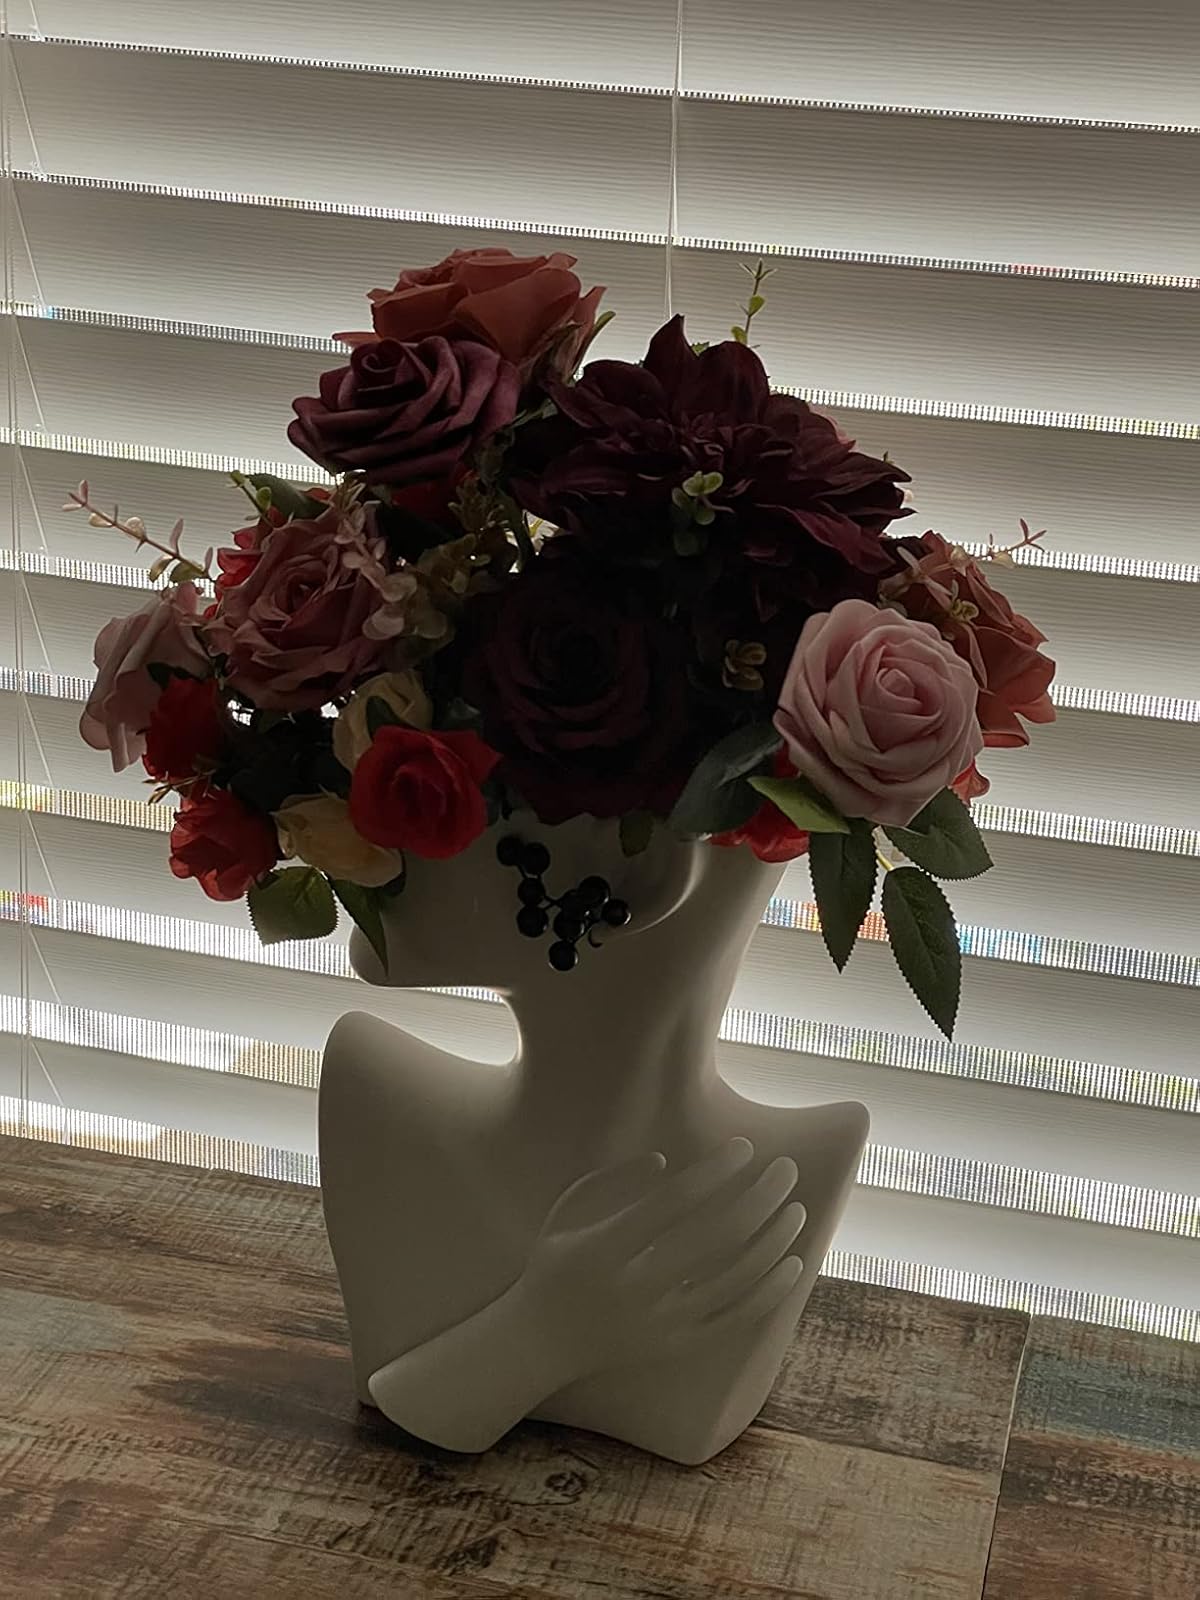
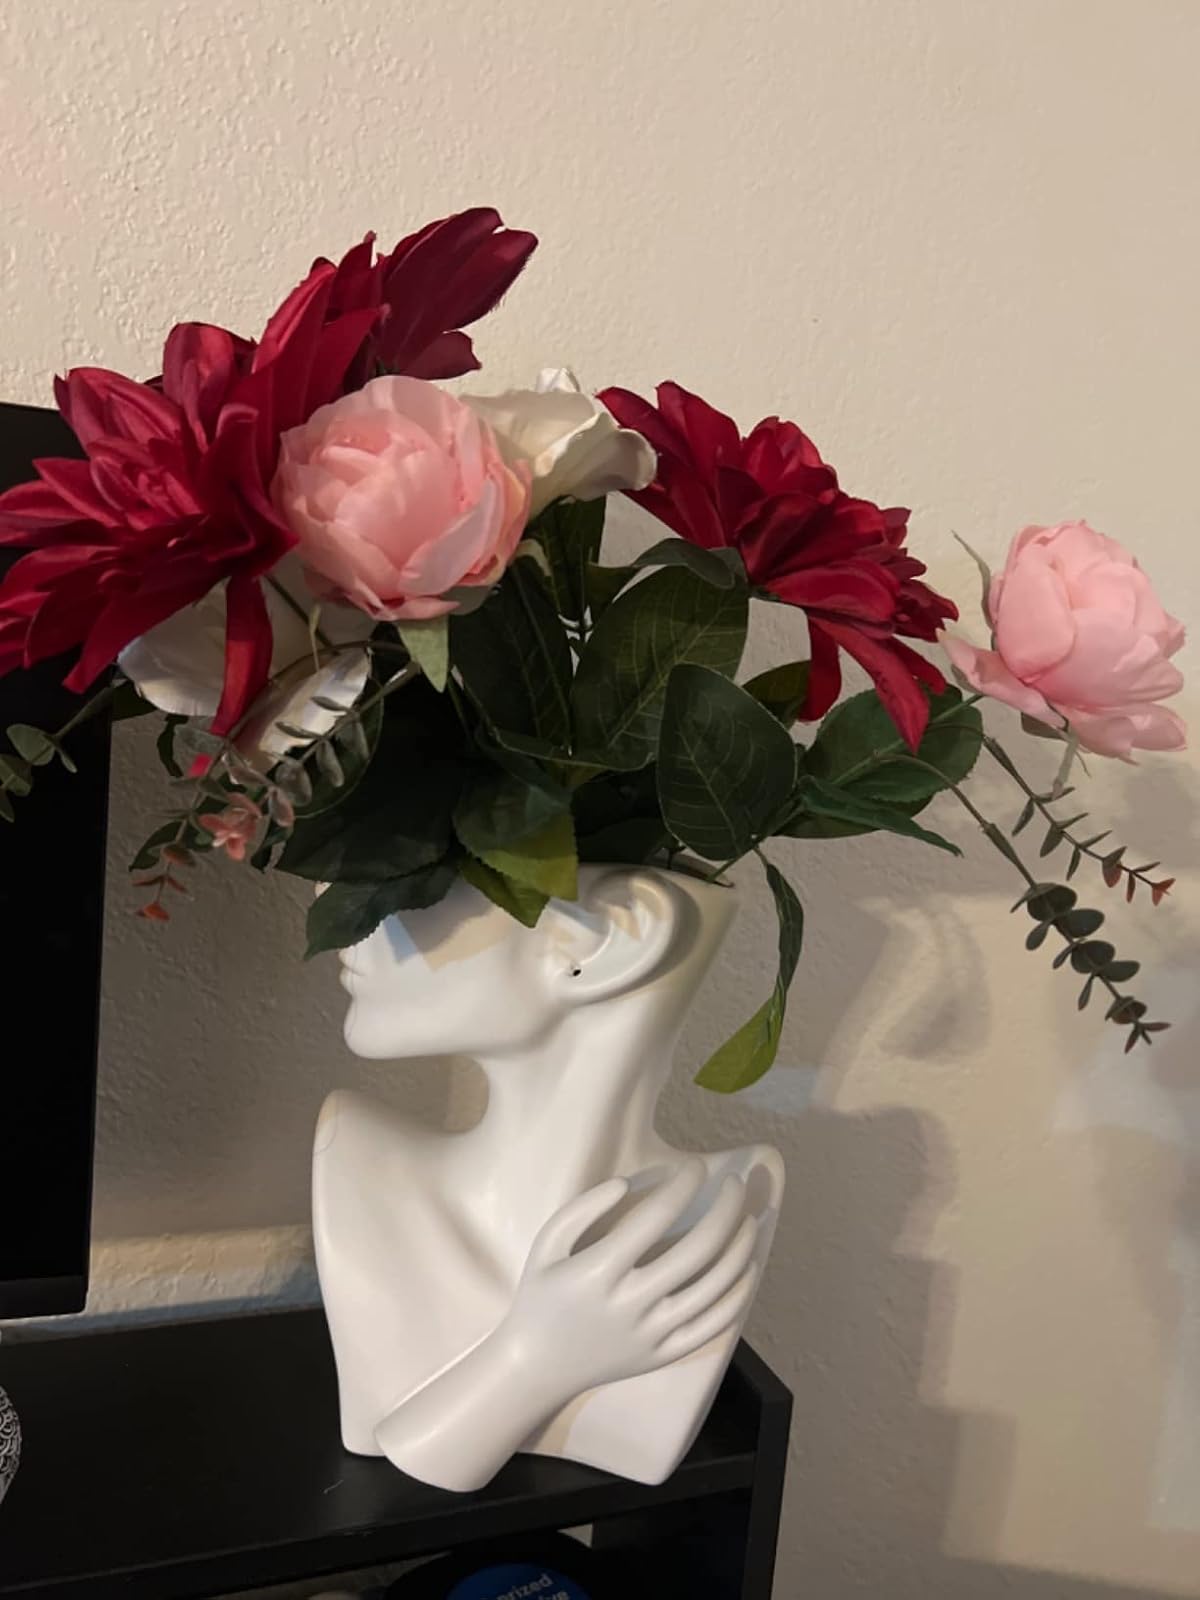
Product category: vase
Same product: yes